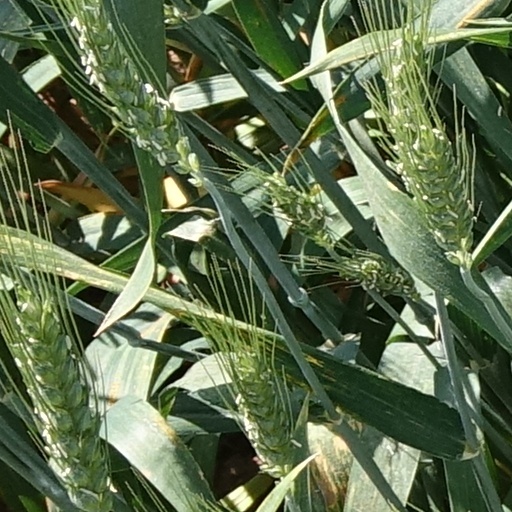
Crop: wheat